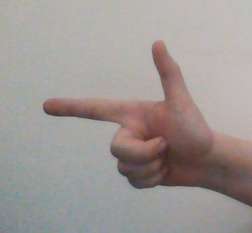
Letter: yaa